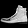
Label: Ankle boot